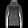
Label: Pullover